Enrique Gomezjurado

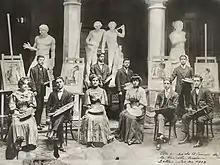
Students of the Fine Arts School of Quito. 1908. In the back row, on the left and standing Enrique Gomezjurado,

He was born in Quito on January 16, 1891. He was the third son of Justo Pastor Gomezjurado y Gomezjurado and Mariana Flores Abarca, conservative landowners, his father from Ibarra and his mother from Ambato, settled in Quito in 1880.